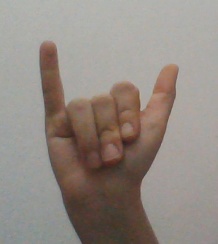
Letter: ya